U.S. Route 9 in Delaware

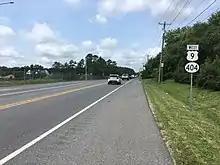
US 9/DE 404 westbound past DE 30 in Gravel Hill

US 9 begins at an intersection with US 13 in the commercial northern part of the town of Laurel, where the road continues west past the terminus of US 9 as Georgetown Road. From the western terminus, the route heads to the northeast on two-lane undivided County Seat Highway. The road leaves Laurel and runs through a mix of farmland and woodland with some homes. The route intersects DE 20 in the community of Hardscrabble, at which point it briefly becomes a divided highway. Past this intersection, US 9 becomes undivided again and continues through rural land, crossing Tyndall Branch and passing to the southeast of the University of Delaware's Carvel Research and Education Center and Sussex Technical High School. Past this, the route heads through the community of Whaleys Corners. Farther northeast, the road reaches the town of Georgetown and intersects US 113/DE 404 Truck in a commercial area. At this point, US 9 Truck heads south along US 113/DE 404 Truck to bypass Georgetown to the south. Following US 113, the route continues northeast on West Market Street through residential areas. US 9 enters downtown Georgetown and intersects DE 18/DE 404 at a traffic circle called The Circle, where the Sussex County Courthouse is located.